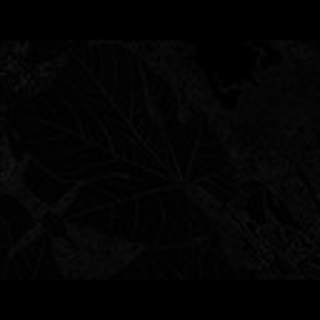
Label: healthy_cotton